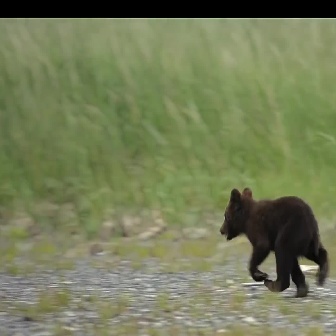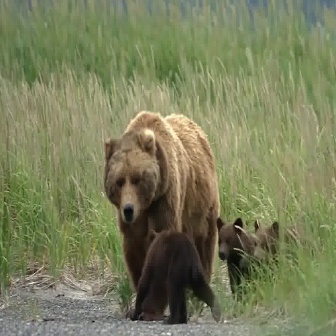
  Please identify the target specified by the bounding box [218,186,329,297] in the first image and locate it in the second image. Return the coordinates in [x_min,y_min,x_max,y_max] format.
Answer: [124,227,220,324]